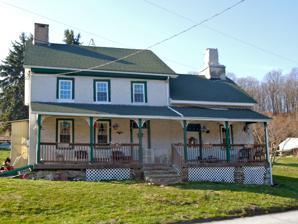
Building: Thomas Scott House (Coatesville, Pennsylvania)
Country: United States of America
Year built: 1796
Historic house in Pennsylvania, United States United States historic place Thomas Scott House U.S. National Register of Historic Places Thomas Scott House, March 2011 Show map of Pennsylvania Show map of the United States Location Park Avenue near Coatesville, East Fallowfield Township, Pennsylvania Coordinates 39°57′55″N 75°51′9″W / 39.96528°N 75.85250°W / 39.96528; -75.85250 Area 0.5 acres (0.20 ha) Built c. 1796 Architectural style Federal, Vernacular Federal MPS East Fallowfield Township MRA East Fallowfield Township MRA NRHP reference No. 85001154 Added to NRHP May 20, 1985 Thomas Scott House is a historic home located in East Fallowfield Township , Chester County, Pennsylvania . The house was built about 1796, and is a two-story, three-bay, stuccoed stone, vernacular Federal style dwelling. It has a one-story stone addition and full width front porch with Eastlake brackets. It was added to the National Register of Historic Places in 1985. References